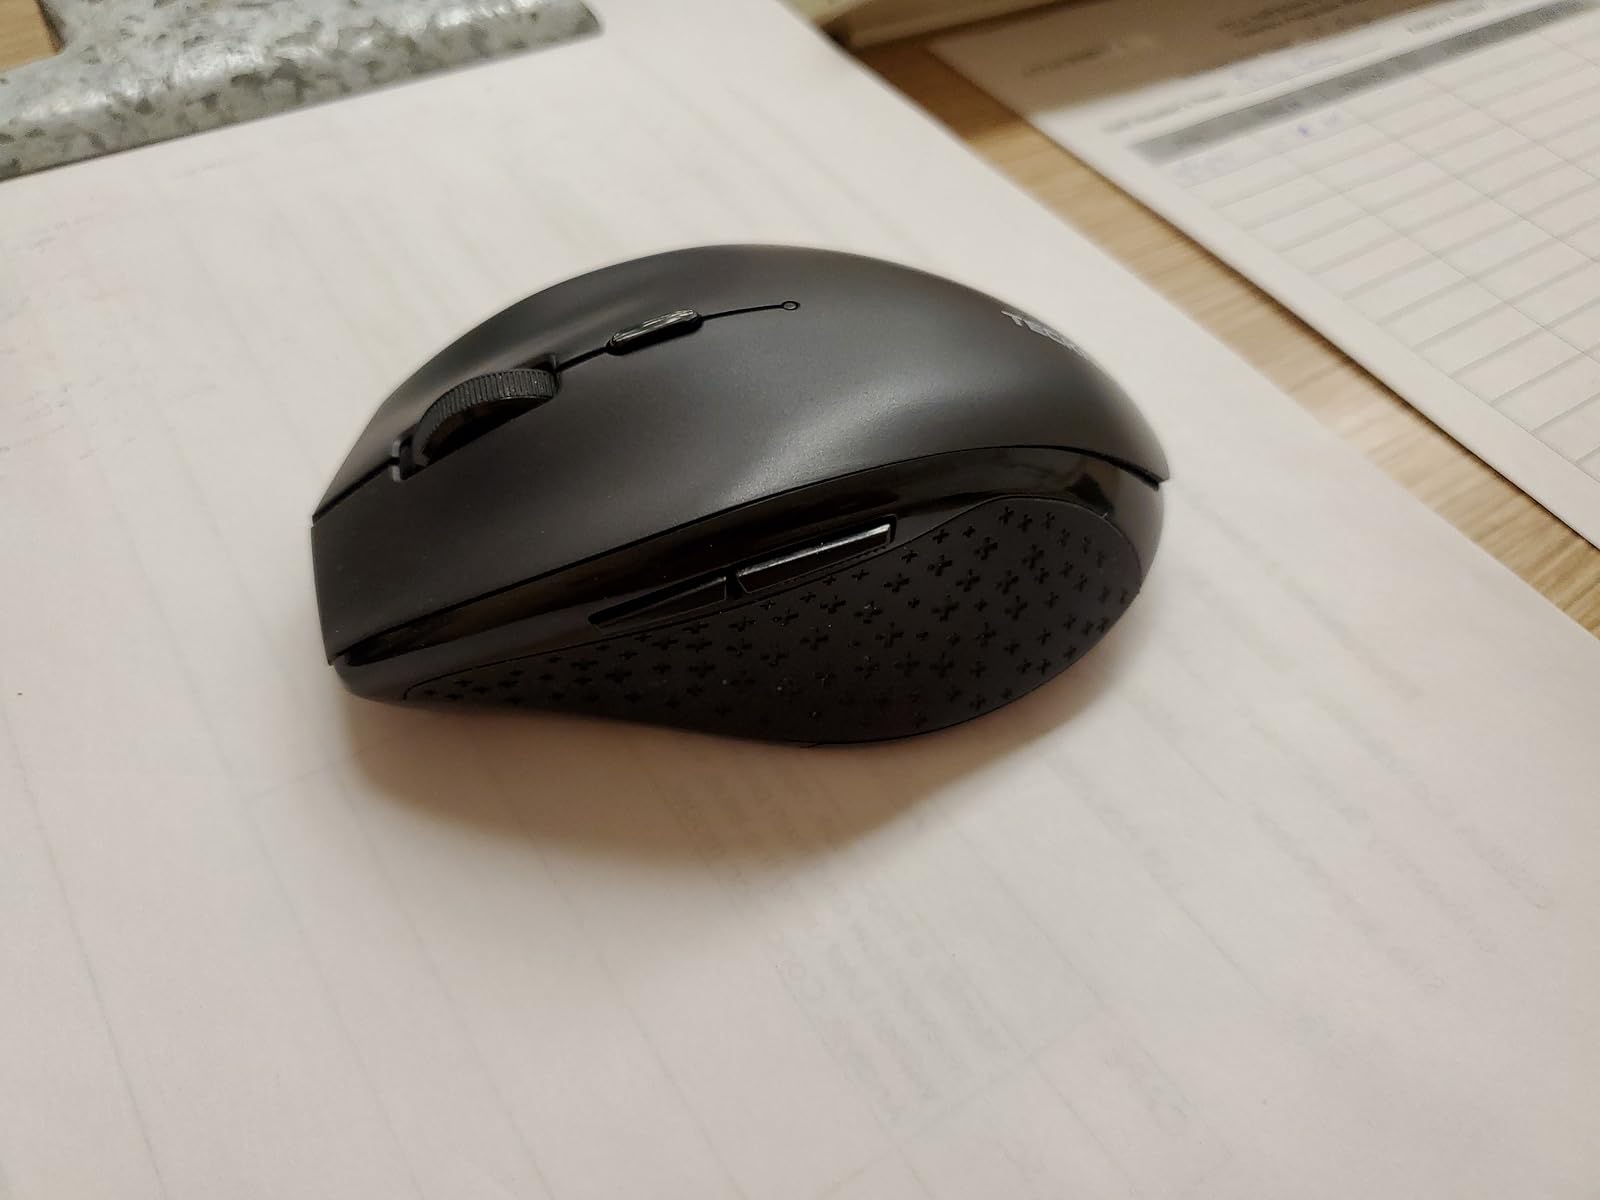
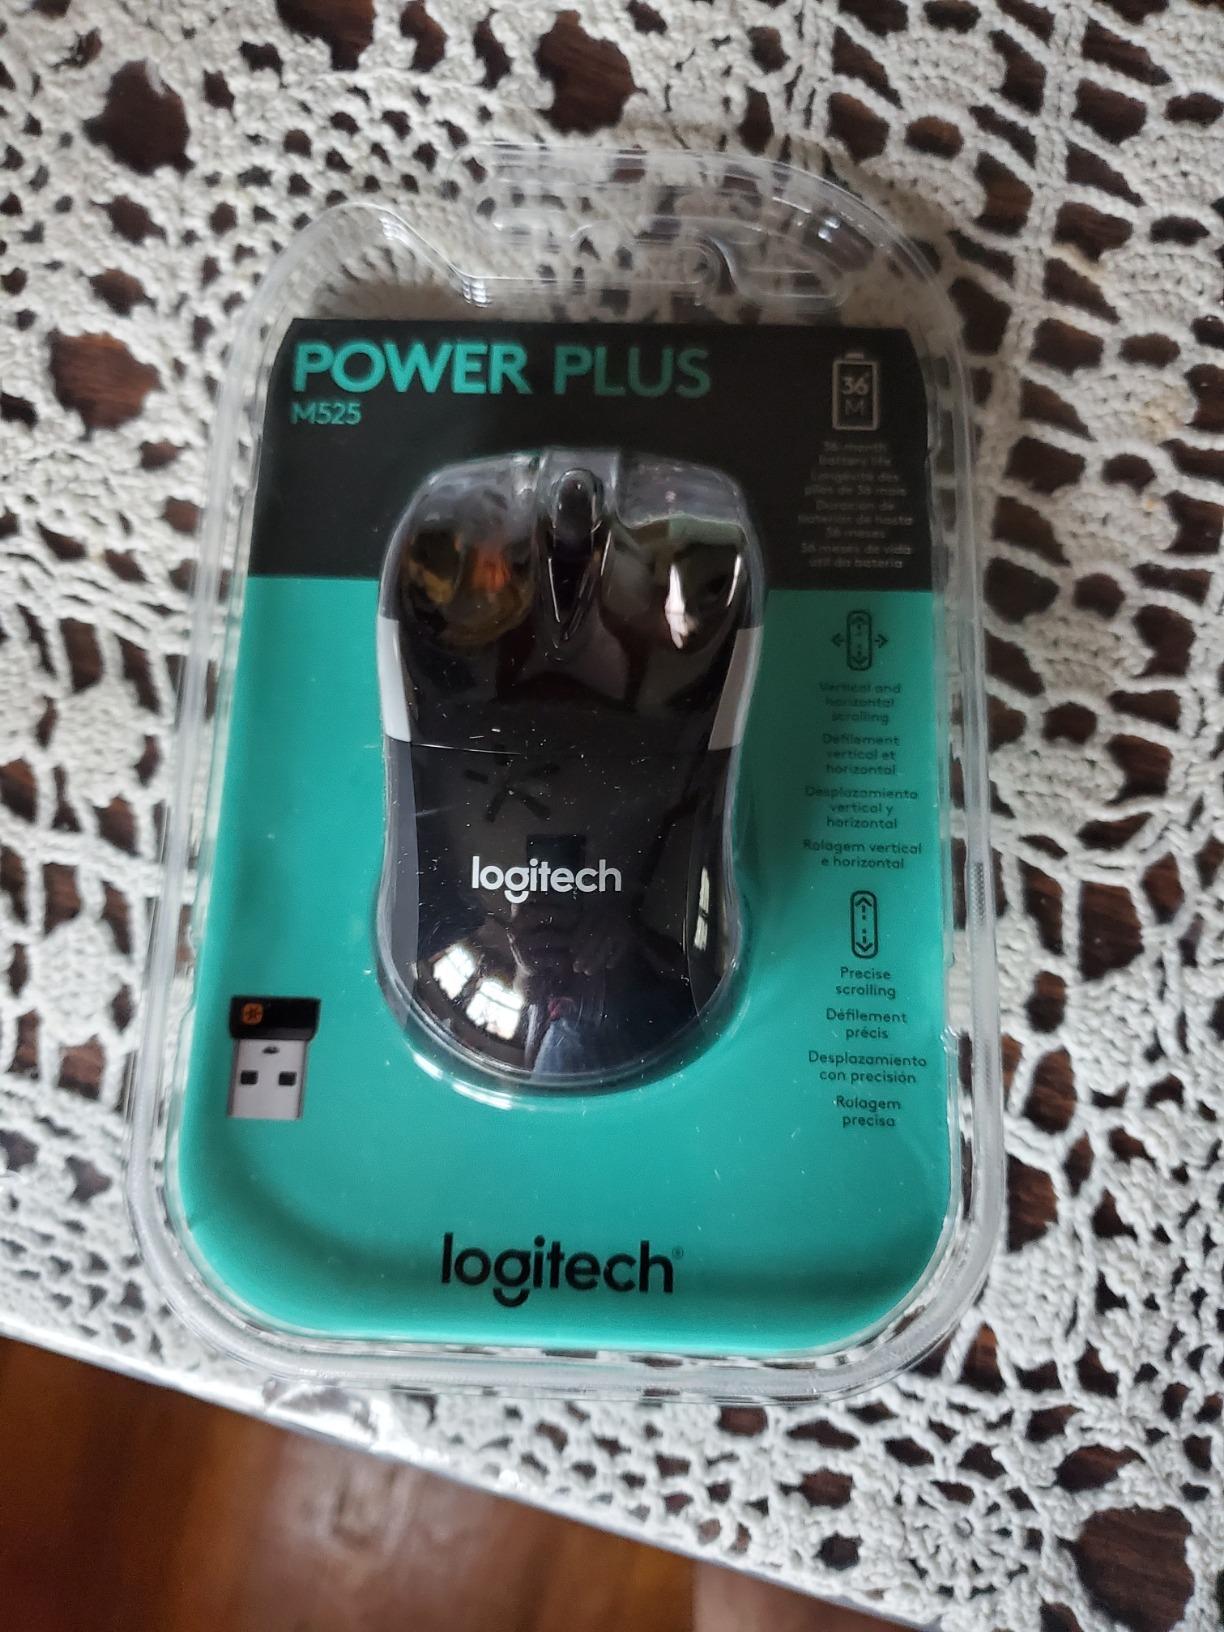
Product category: mouse
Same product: no